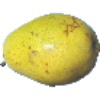
Label: Pear Monster 1